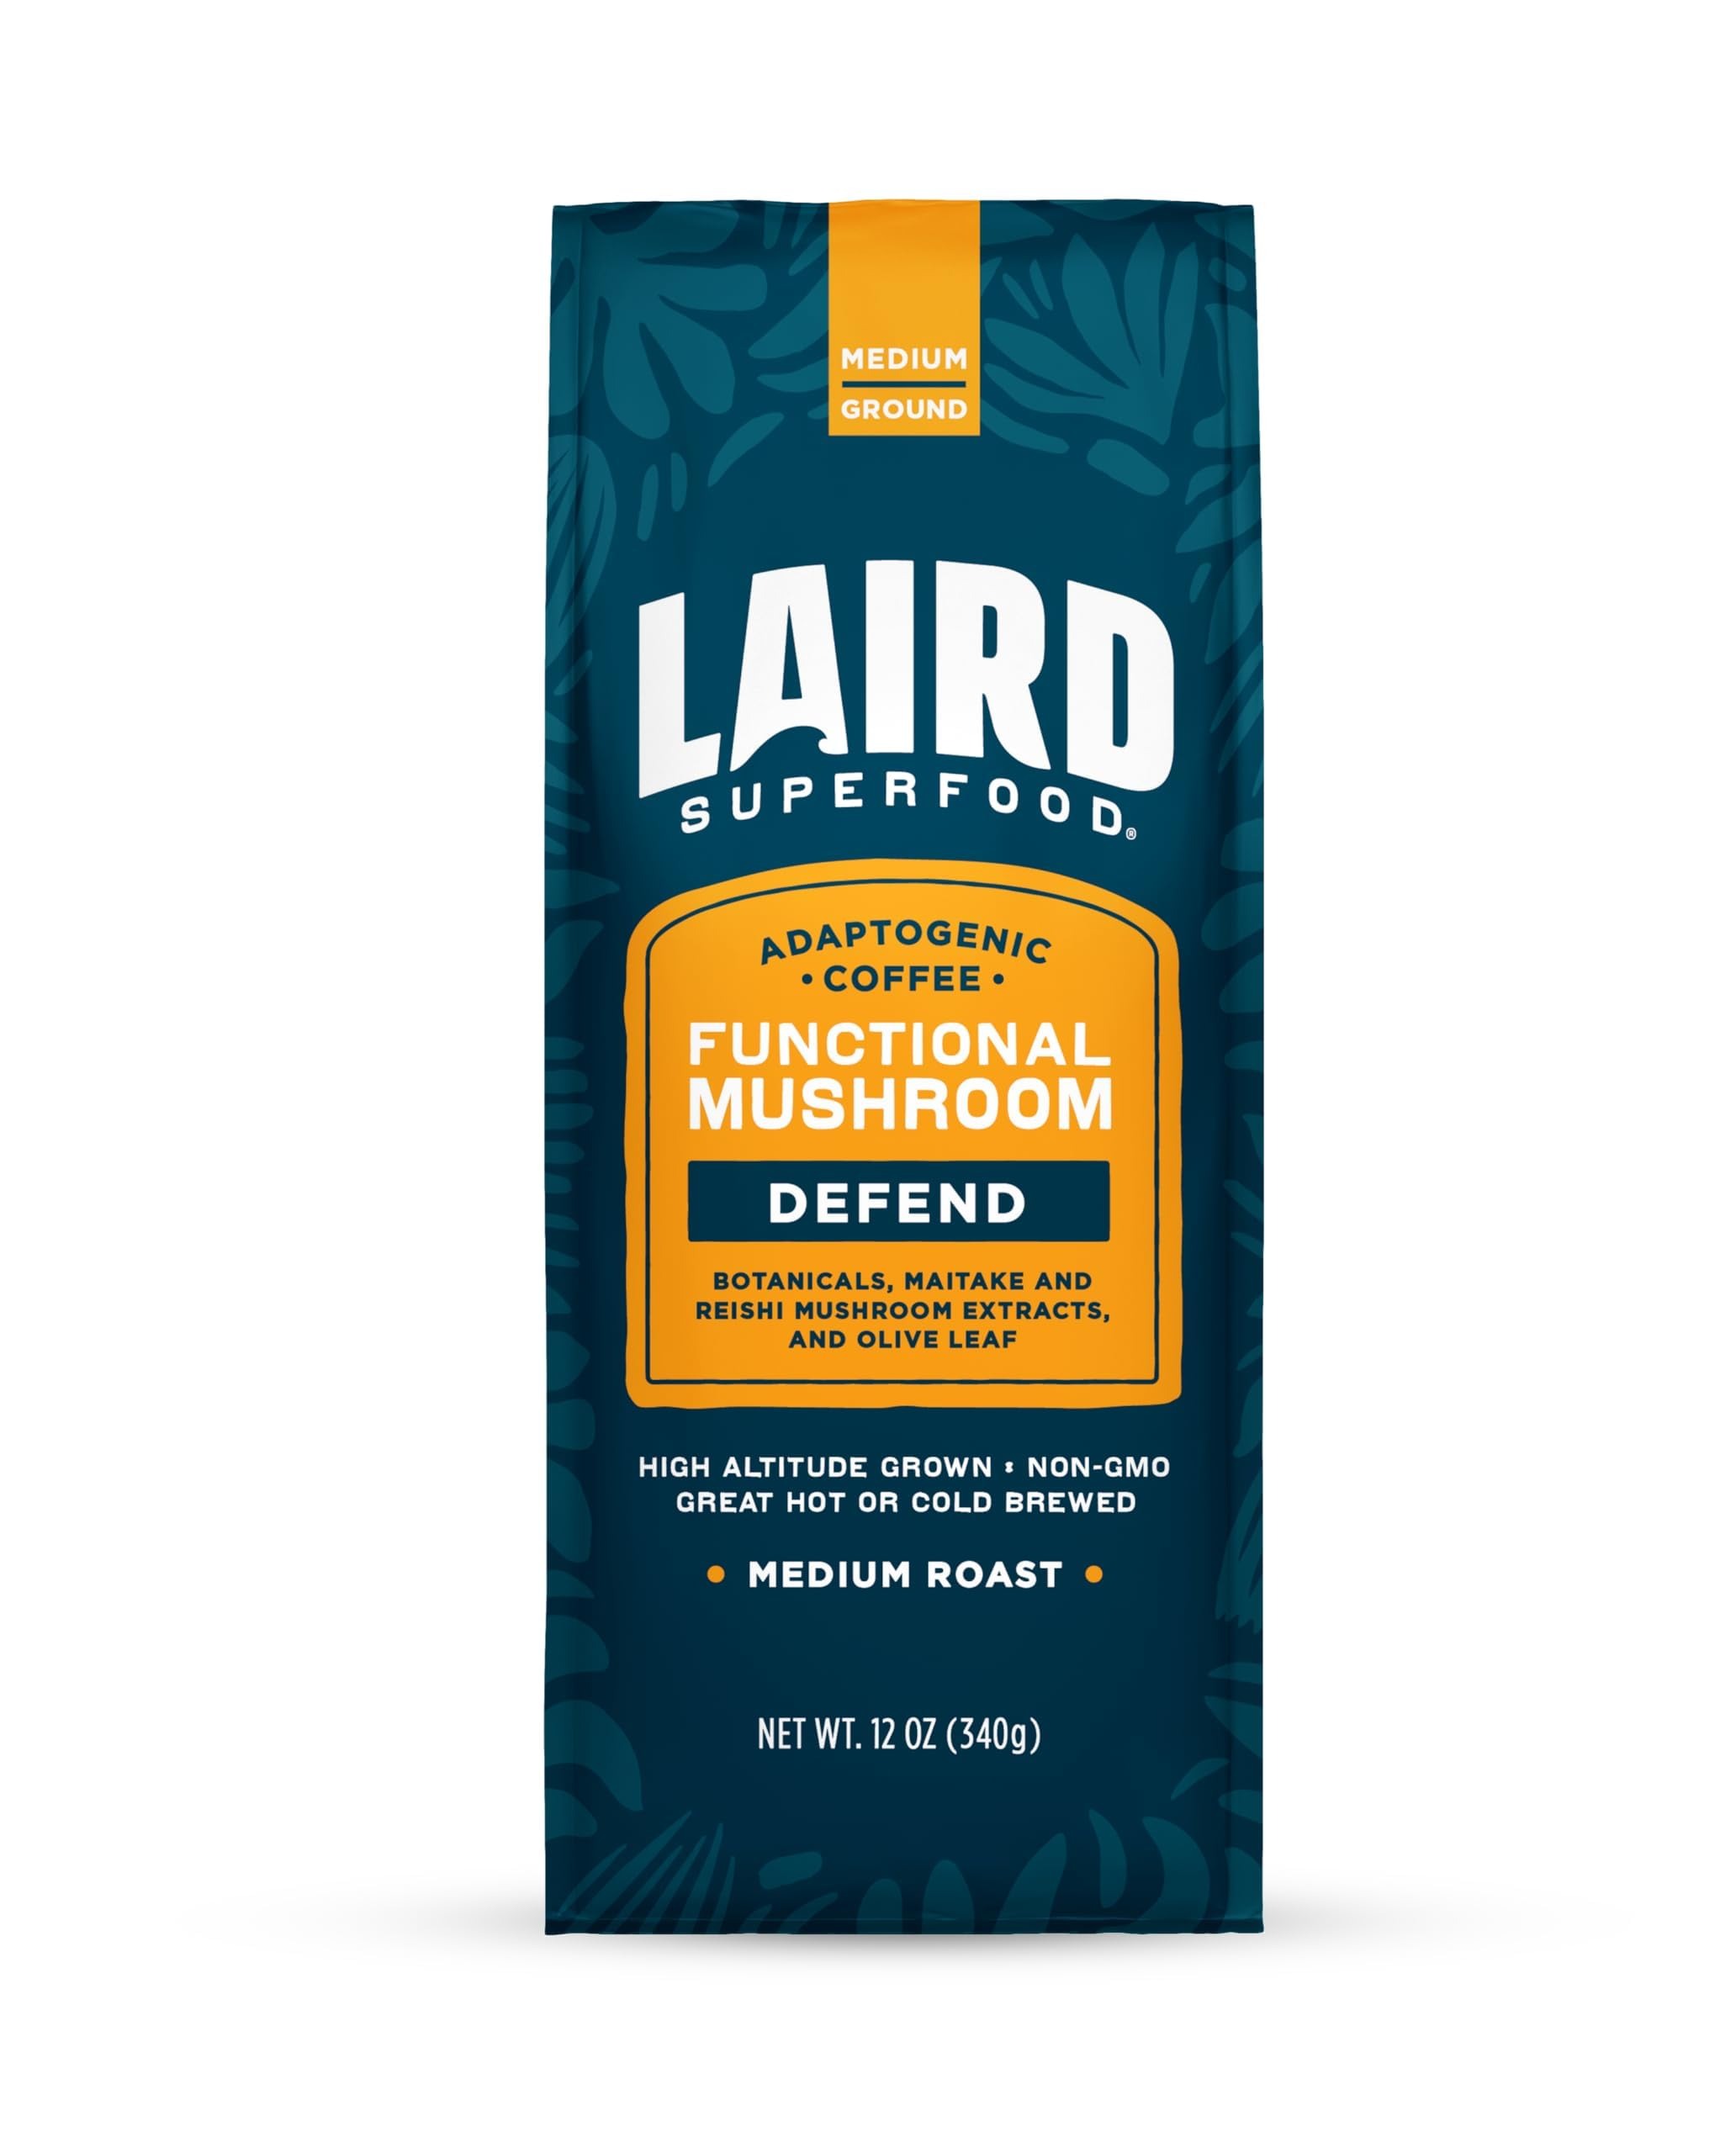
Item Name: Laird Superfood Boost Coffee, Medium Roast Ground Beans Infused with Functional Mushrooms, Vitamin D and Olive Leaf Powder, 12 oz. Bag
Bullet Point 1: BOOST YOUR CUP - Boost Coffee was curated to naturally support you with our hand-selected blend of Medium Roast coffee beans, Red Reishi and Maitake functional mushroom extracts, vitamin D, and olive leaf powder
Bullet Point 2: FUNCTIONAL COFFEE - This coffee is powered by functional mushroom extracts and botanicals, serving up 15% of your daily value of Vitamin D in each 12 oz serving (use a wire filter for the full vitamin D full benefit)
Bullet Point 3: FLAVOR PROFILE - The rich and full taste of medium roast coffee is a delightful, full-bodied blend; Indulge in a rich cup of coffee where you will not taste the functional mushroom extracts but will reap all the benefits of them
Bullet Point 4: UPGRADE YOUR COFFEE - Functional Coffee is crafted to help you harness the benefits of thoughtful ingredients and superfoods, taking your ritual and fueling experience to the next level
Bullet Point 5: DIRECTIONS, TIPS & SERVINGS - Brew coffee using a wire filter - 10g coffee per 12 oz of hot (not boiling) water; Add your desired creamer & enjoy!
Product Description: Enjoy 15% of your daily value of Vitamin D in each 12 oz serving (see directions). This coffee is powered by functional mushroom extracts and botanicals.
Value: 12.0
Unit: Ounce

Price: 13.85